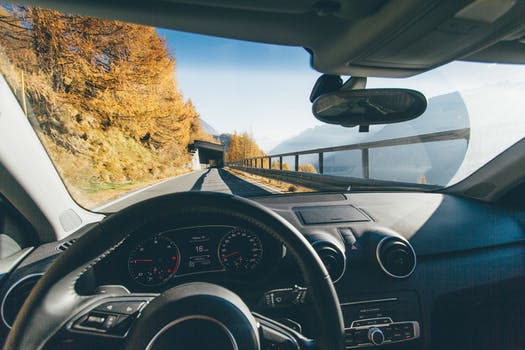
Label: No Watermark